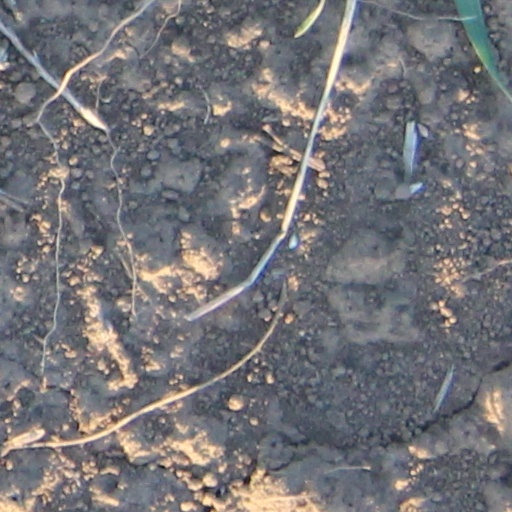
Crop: wheat